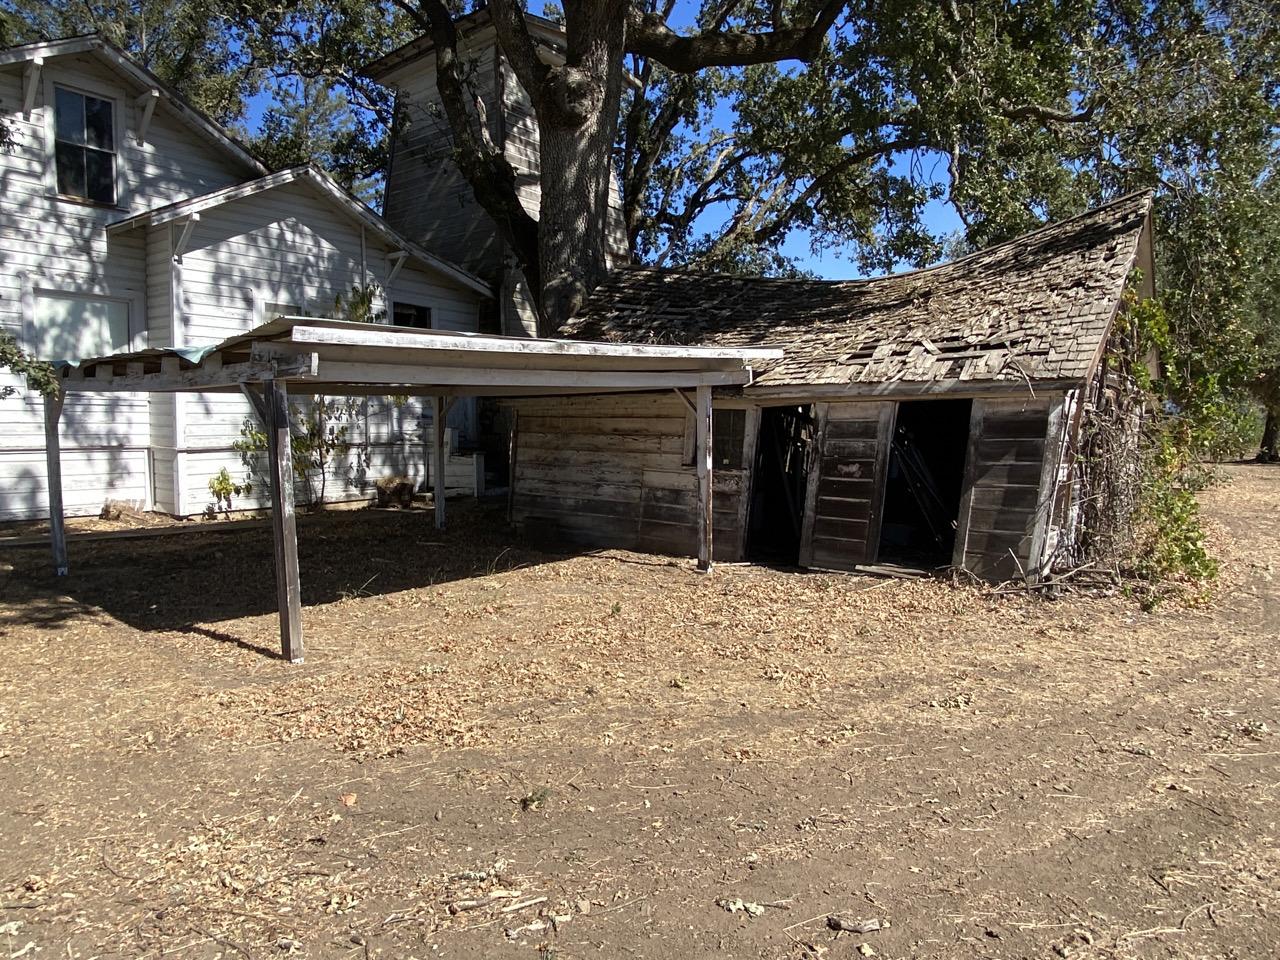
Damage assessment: no_damage